Pustule (hieroglyph)

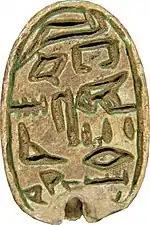

The Pustule hieroglyph is a symbol in Gardiner's sign list as no. Aa2, in the unclassified category. Its identity is given to be of a pustule or a gland, though some Egyptologists interpret the symbol to be of "the embalmer’s two fingers bringing together the sides of the wound done for eviscerating (removing the internal organs) of the body", connecting the symbol with the late attesting two fingers amulets which are used to invoke the magical healing of the wound by Anubis. The "pustule" symbol both as a phonogram and an ideogram has the values of "wḥꜣ" "oasis", "wt" "to bind, bandage", "wḫdw" "pain, purulency, inflammation", "ḥsb" "to add, count, calculate".